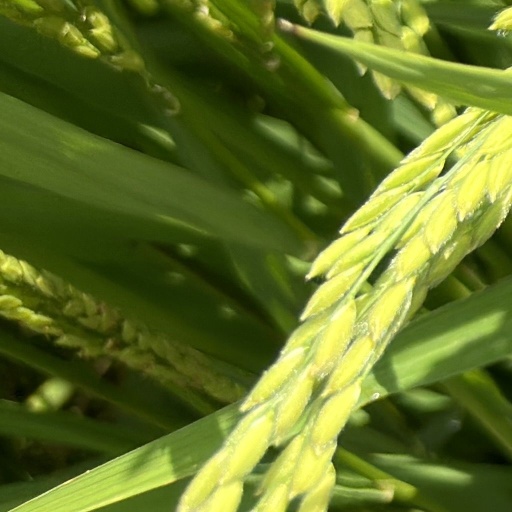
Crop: rice